South African Class 6Z 2-6-4

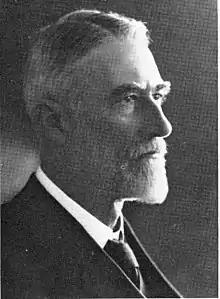
H.M. Beatty

To overcome this problem, CGR Chief Locomotive Superintendent H.M. Beatty prepared designs for a new locomotive with a wheel arrangement of which the frame terminated in front of the firebox, where it connected to a casting termed the 'bridle casting'. This casting extended out on either side and had wider spaced frames attached to its rear, which allowed a wider and deeper firebox with an interior width of .